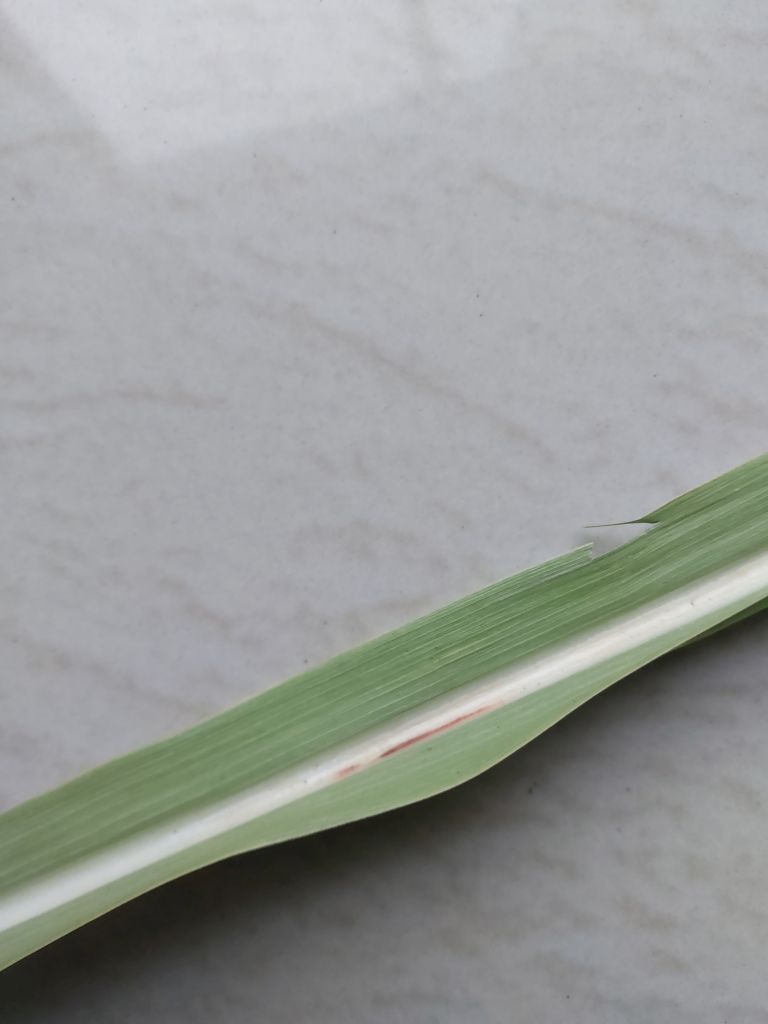
Label: Brown Spot